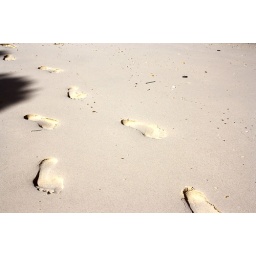
This beach on a remote island off Langkawi had the softest sand in the world, walking on it felt incredible.